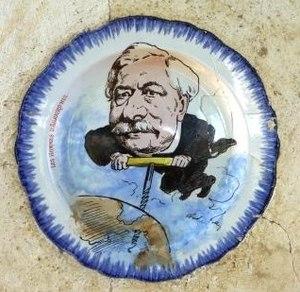
Caricature de Ferdinand de Lesseps par André GILL, lors des travaux du canal de Panama.
Le Domaine de Senelles est une propriété située rue Clémentine Steef, à Bias, en Lot-et-Garonne.